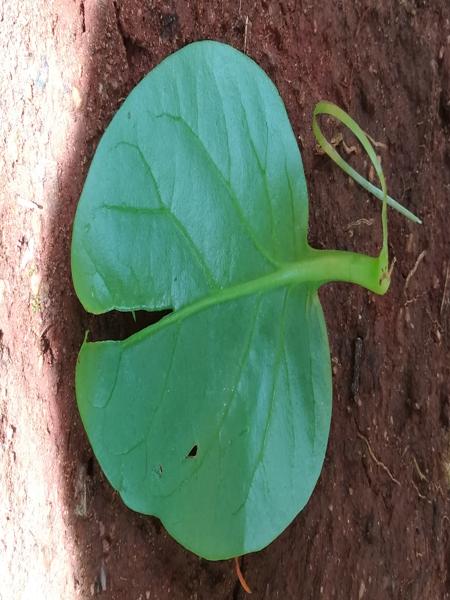
Plant: Malabar_Spinach